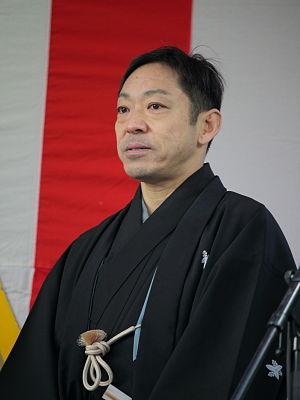
Teruyuki Kagawa, né à Tokyo le 7 décembre 1965, est un acteur japonais.